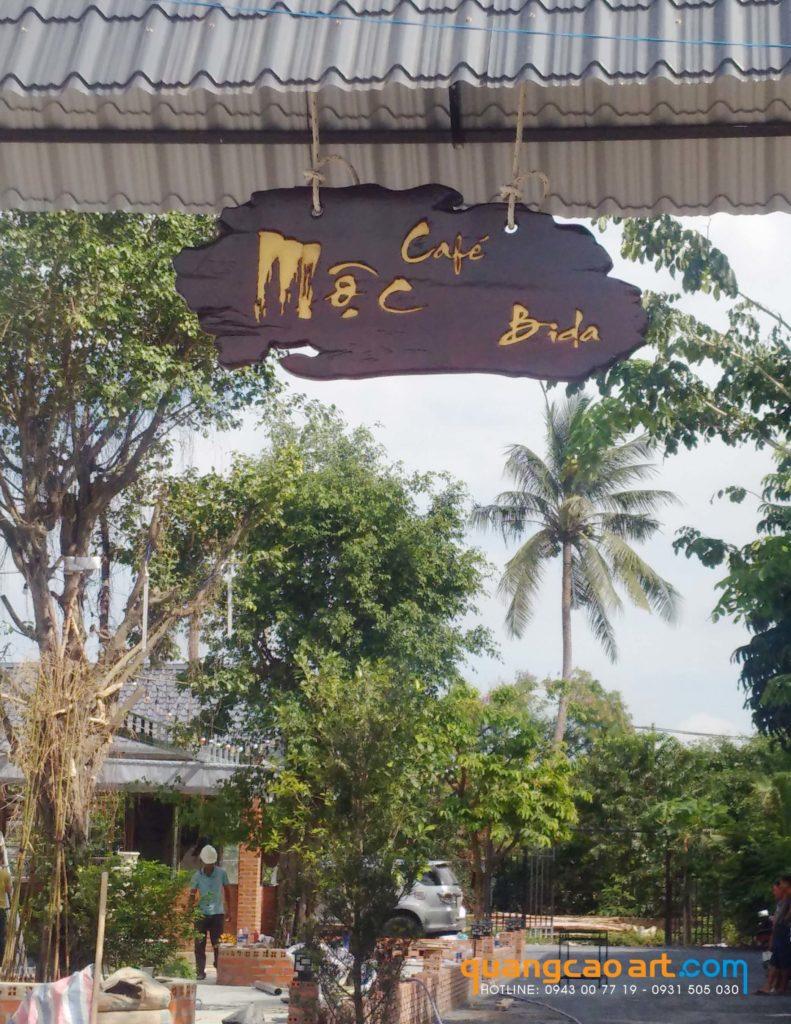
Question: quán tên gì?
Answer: quán tên mộc